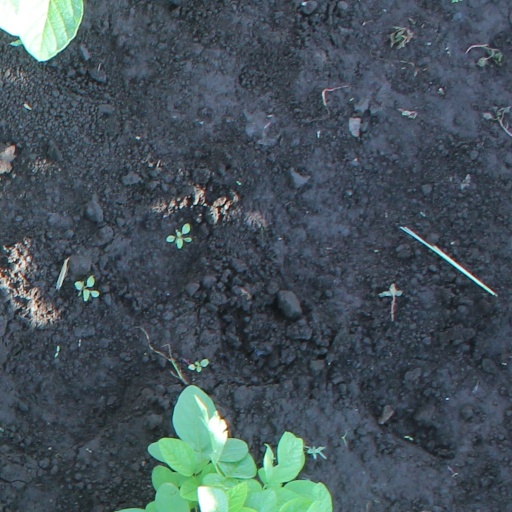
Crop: soybean